Savigny-lès-Beaune wine

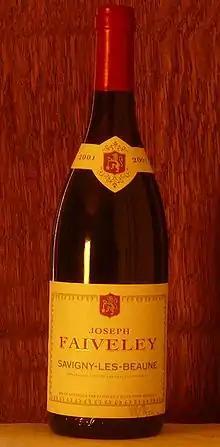
A bottle of Savigny-lès-Beaune wine.

Savigny-lès-Beaune wine is produced in the commune of Savigny-lès-Beaune in Côte de Beaune of Burgundy. The "Appellation d'origine contrôlée" (AOC) Savigny-lès-Beaune may be used for red and white wine with respectively Pinot noir and Chardonnay as the main grape variety. The name of the appellation is sometimes written simply as Savigny, without the -lès-Beaune suffix. The production consists of slightly over 85 per cent red wine, and slightly less than 15 per cent white wine. There are no Grand Cru vineyards within Savigny-lès-Beaune.